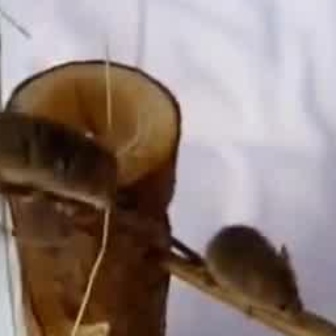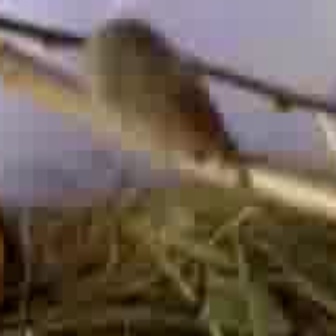
  Please identify the target specified by the bounding box [201,222,301,322] in the first image and locate it in the second image. Return the coordinates in [x_min,y_min,x_max,y_max] format.
Answer: [84,16,237,169]